Warren Point County Wildlife Site

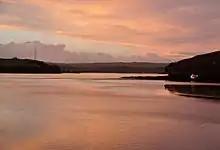
The River Tamar as seen from Warren Point

Warren Point County Wildlife Site is a wildlife park owned and managed by the city of Plymouth, Devon, England. Located in an industrial area, northwest of the centre of Plymouth, in the Ernesettle neighbourhood of the city, the site features, woodland, grassland, salt marsh and views of the River Tamar.